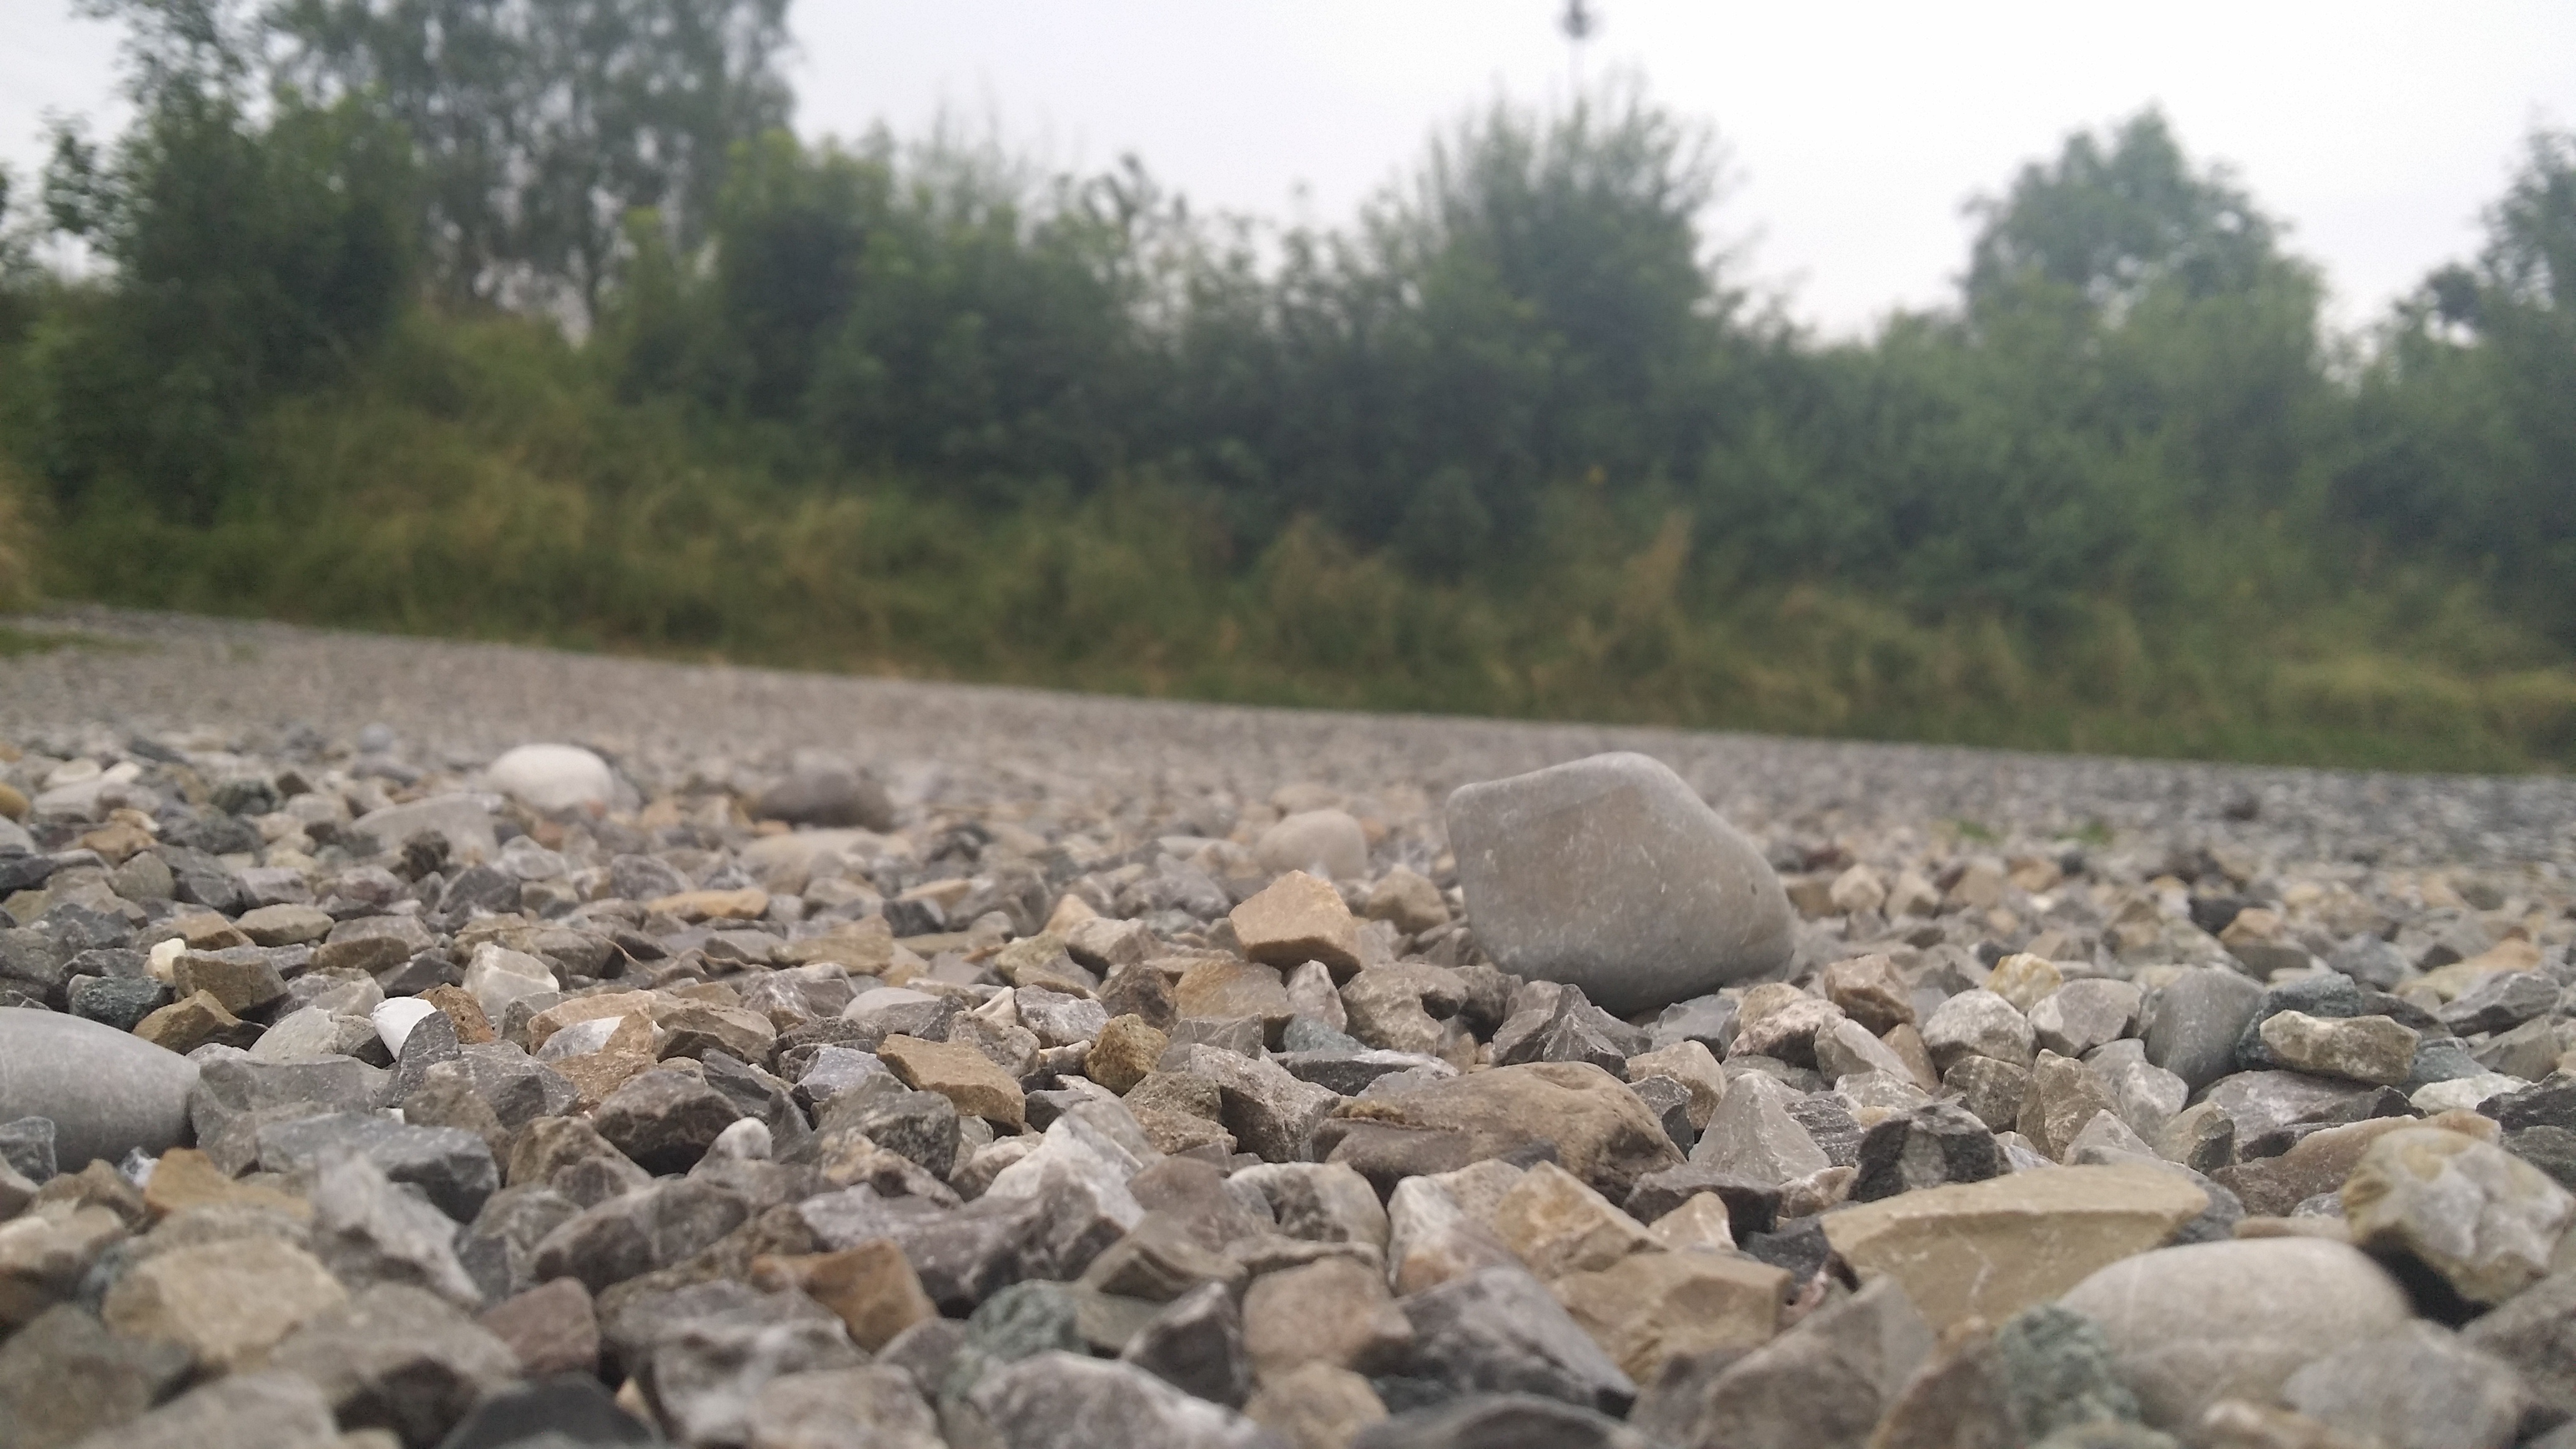
rock, soil, material, geology, gravel, geological phenomenon